Mark McMorris

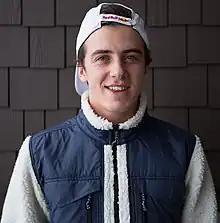
McMorris in 2016

Mark Lee McMorris (born December 9, 1993) is a Canadian professional snowboarder who specializes in slopestyle and big air events. A three-time Olympic bronze medallist, he placed third in each of the 2014 Winter Olympics, 2018 Winter Olympics, and 2022 Winter Olympics in the slopestyle event. While filming for Transworld Snowboarding's "Park Sessions" video in March 2011, Mark became the first person to land a Backside Triple Cork 1440. More recently, on April 28, 2018, Mark landed the world's first Double Cork off a rail, the Front-Board Double Cork 1170, with a melancholy grab. Mark McMorris has won a record-setting 22 X Games medals, In 2012 and 2013, Mark won back-to-back gold medals in Winter X Games in the slopestyle event. In 2023 he defended his Winter X Games gold medal in the men's slopestyle to set a record for the most Winter X Games medals with 22.